James Brooke

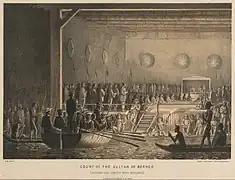
James Brooke and Sir Edward Belcher negotiating with the Sultan of Brunei, Oct 1844 which eventually led to the signing of the Treaty of Labuan between the Brunei sultanate and the British delegation on 18 December 1846 at the court of Brunei, in which Labuan was ceded to Great Britain.

In 1844, Brooke began anti-pirate operations off north-east Sumatra with ships of the Royal Navy and the East India Company. On 12 February, at Murdu, he received a gunshot wound to his right arm and a spear cut to his eyebrow during the second engagement. Later in 1844, the Sultan offered to cede the island of Labuan to the British but terms were not discussed at that time. In November 1846, Captain Rodney Mundy was ordered to obtain the cession of Labuan. He negotiated the cession on 18 December 1846 and took possession of Labuan on 24 December 1846. James Brooke was appointed governor and commander-in-chief of Labuan in 1848.